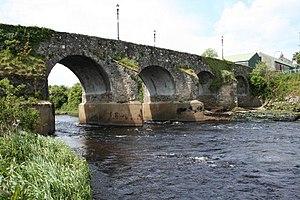
La Derg est une petite rivière dans le comté de Tyrone, en Irlande du Nord.